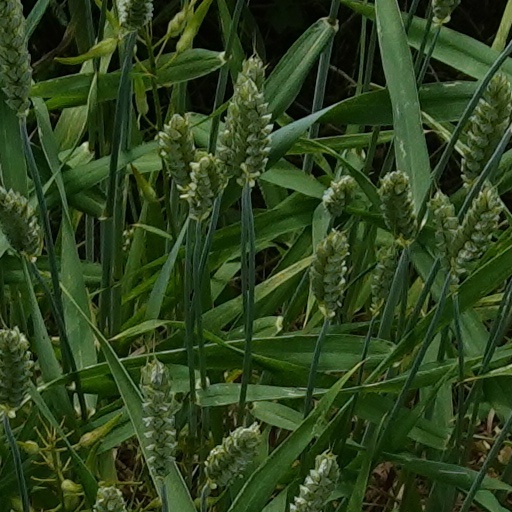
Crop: wheat